Wright's Almshouses, Nantwich

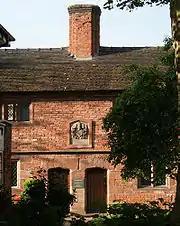
Detail of terrace showing stone panel

The Wright's Almshouses were built in 1638 by Edmund Wright, later Sir Edmund Wright, and were the town's second almshouses (after those on Welsh Row founded in 1613 by Sir Roger Wilbraham). Born in Nantwich, Wright became a successful London merchant, serving as an alderman and then as Lord Mayor of London in 1640–41. The deed of 20 August 1638 establishing the almshouses stated that they were founded "out of his pious intention and charitable disposition towards the poor inhabitants of Wich Malbank". They were originally located at the far end of Hospital Street and the start of London Road on land that had once been associated with the Hospice of St Nicholas. Wright also donated the land behind the building, and £32 annually in rent from the Ryefields farm in Hillingdon, Middlesex.